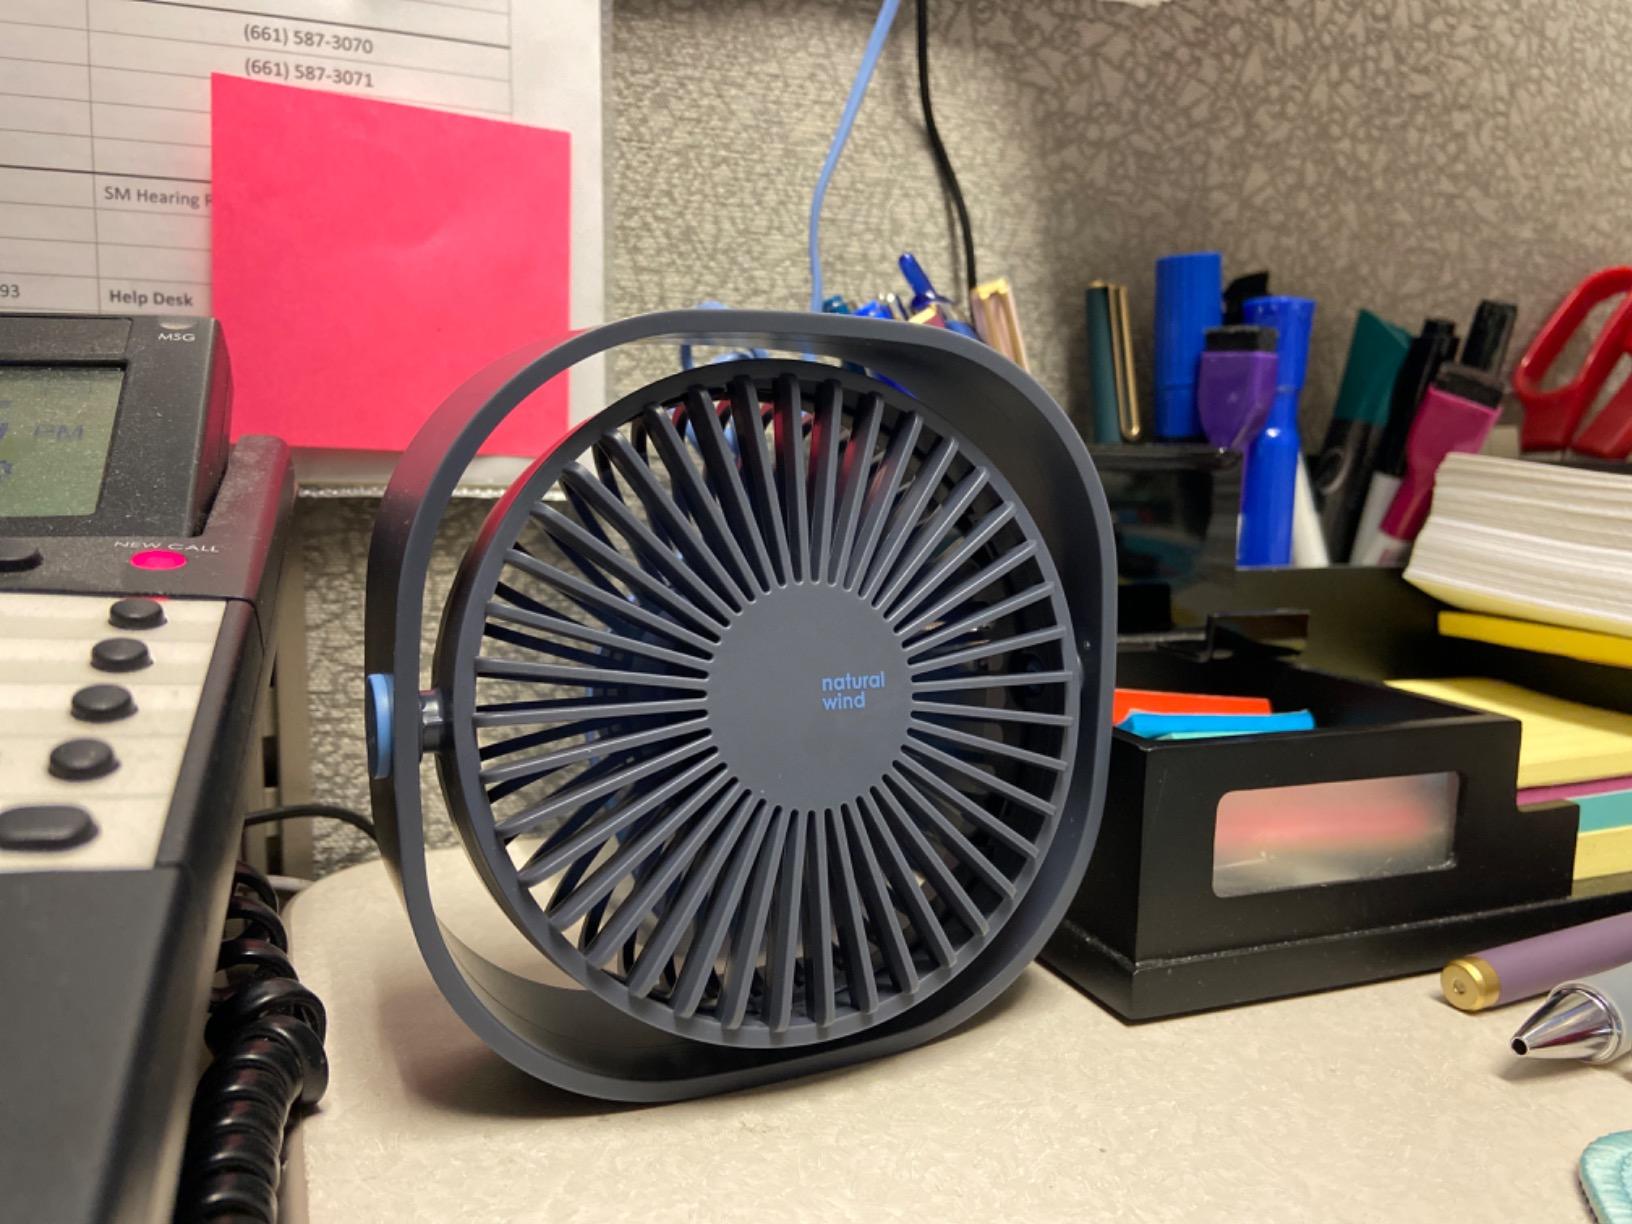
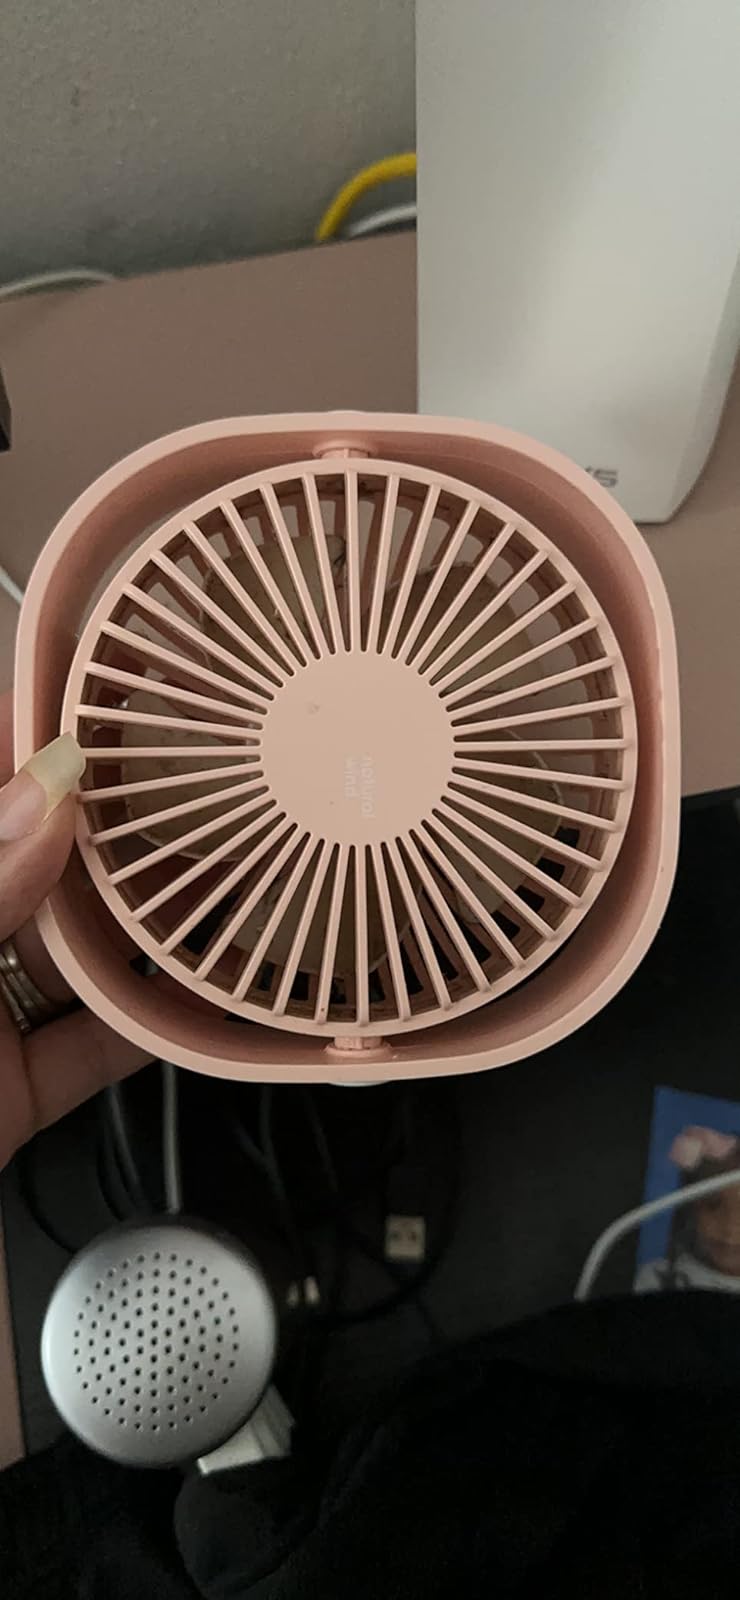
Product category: fan
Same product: no